Boston Manor House

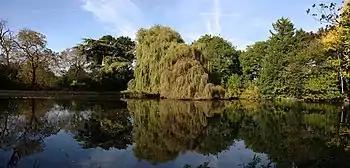

The park is free and open to the public every day: 8am-dusk It has a modern and fully equipped children's playground, plus 3 tennis courts, and a basketball court. Friends of Boston Manor volunteers run a cafeteria at weekends. Recently a Nature Trail has been laid out. There are formal lawns and an ornamental lake with wildfowl. Car boot sales are held on the first Saturday of every month from 9 a.m. to 1 p.m.